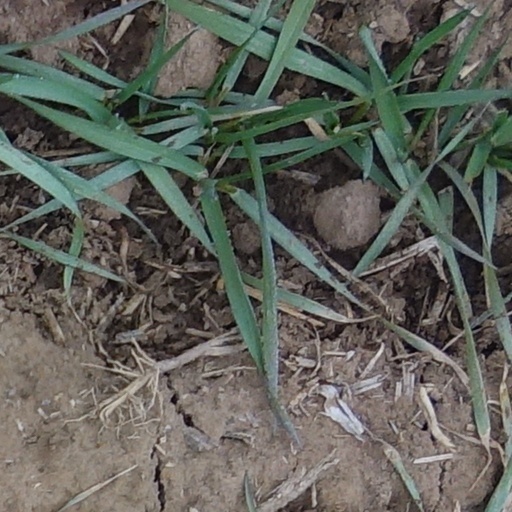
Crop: wheat